Division of the Mongol Empire

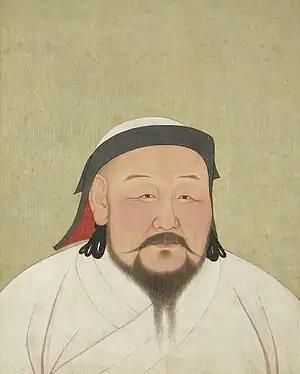
Kublai Khan (Emperor Shizu of Yuan), Genghis Khan's grandson and founder of the Yuan dynasty

Battles ensued between the armies of Kublai and those of his brother Ariq Böke, which included forces still loyal to Möngke's previous administration. Kublai's army easily eliminated Ariq Böke's supporters and seized control of the civil administration in southern Mongolia. Further challenges took place from their cousins, the Chagataids. Kublai sent Abishka, a Chagataid prince loyal to him, to take charge of Chagatai's realm. However, Ariq Böke captured and then executed Abishka, having his own man Alghu crowned there instead. Kublai's new administration blockaded Ariq Böke in Mongolia to cut off food supplies, causing a famine. Karakorum fell quickly to Kublai, but Ariq Böke rallied and retook the capital in 1261.